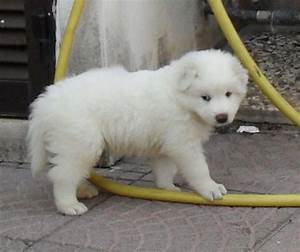
Label: dog